Perak River

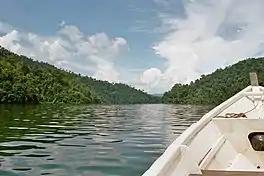
The Temenggor Dam impounds the upper reaches of the Perak, creating the Temenggor Lake.

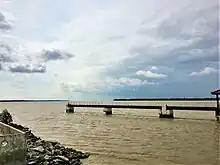
The mouth near Bagan Datuk.

The Perak River is the second-longest river in peninsular Malaysia.